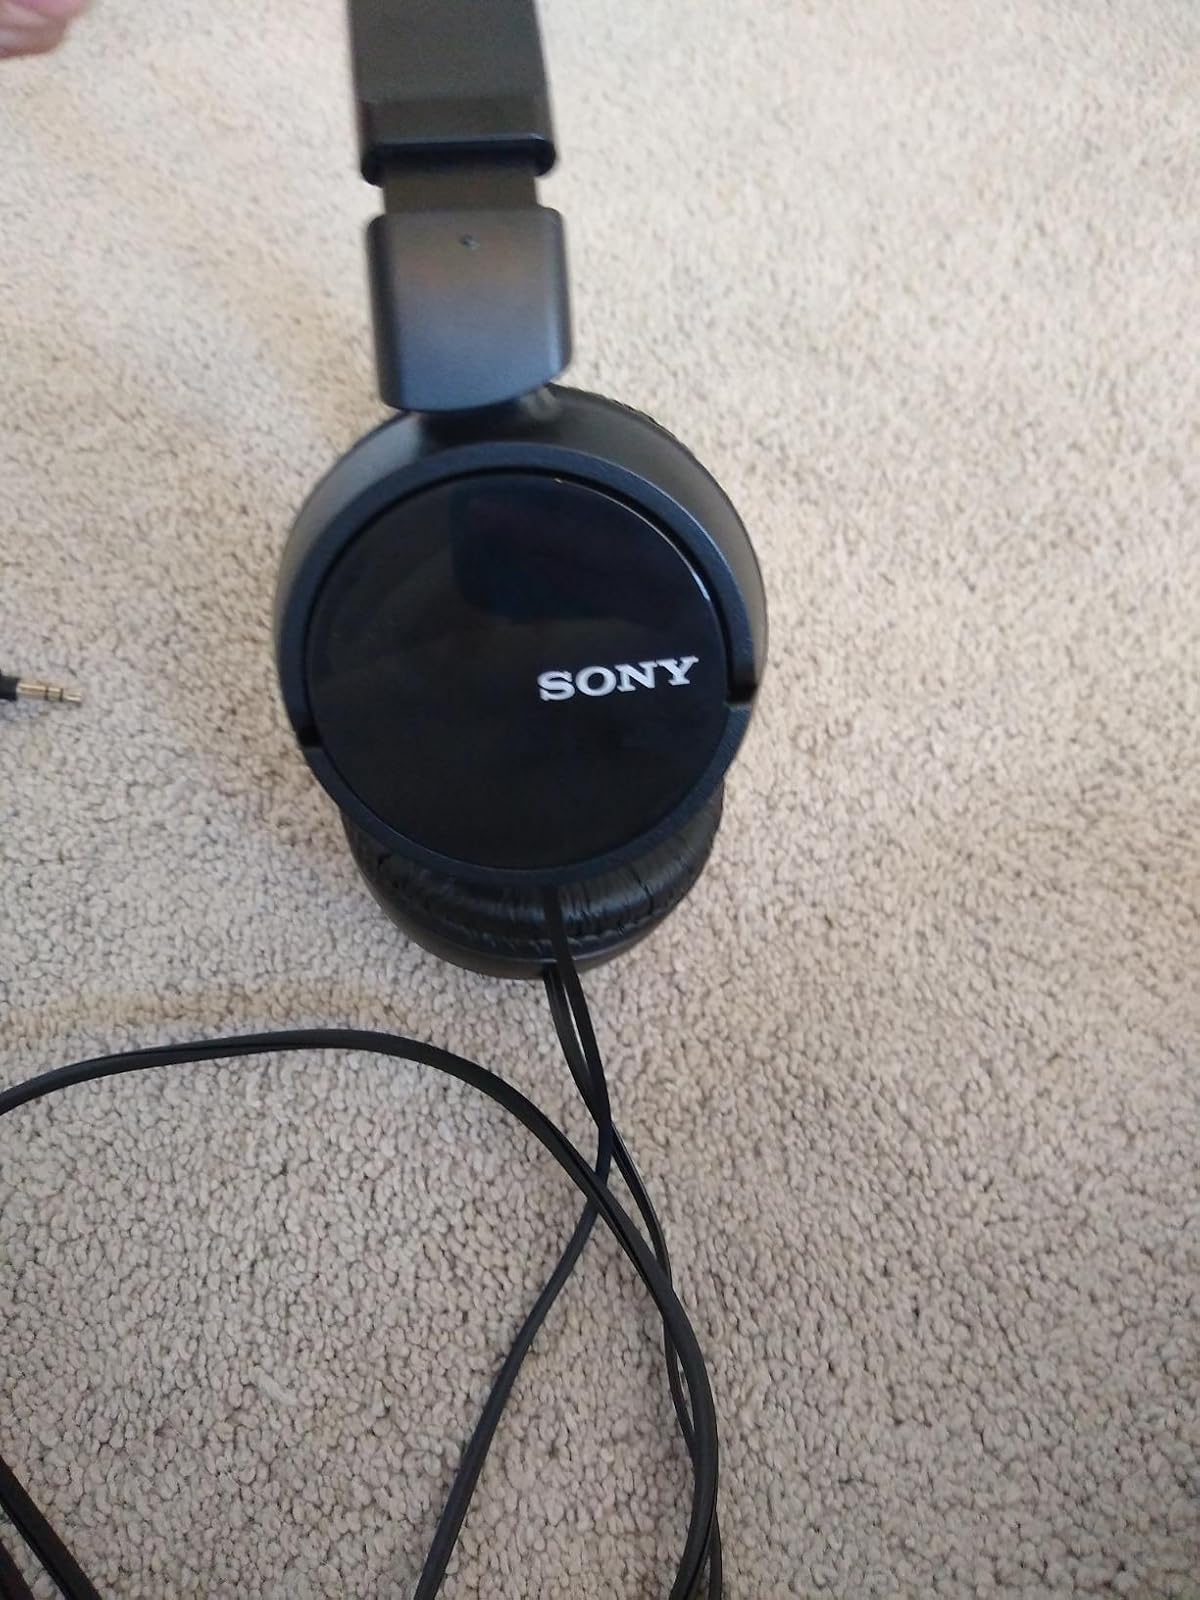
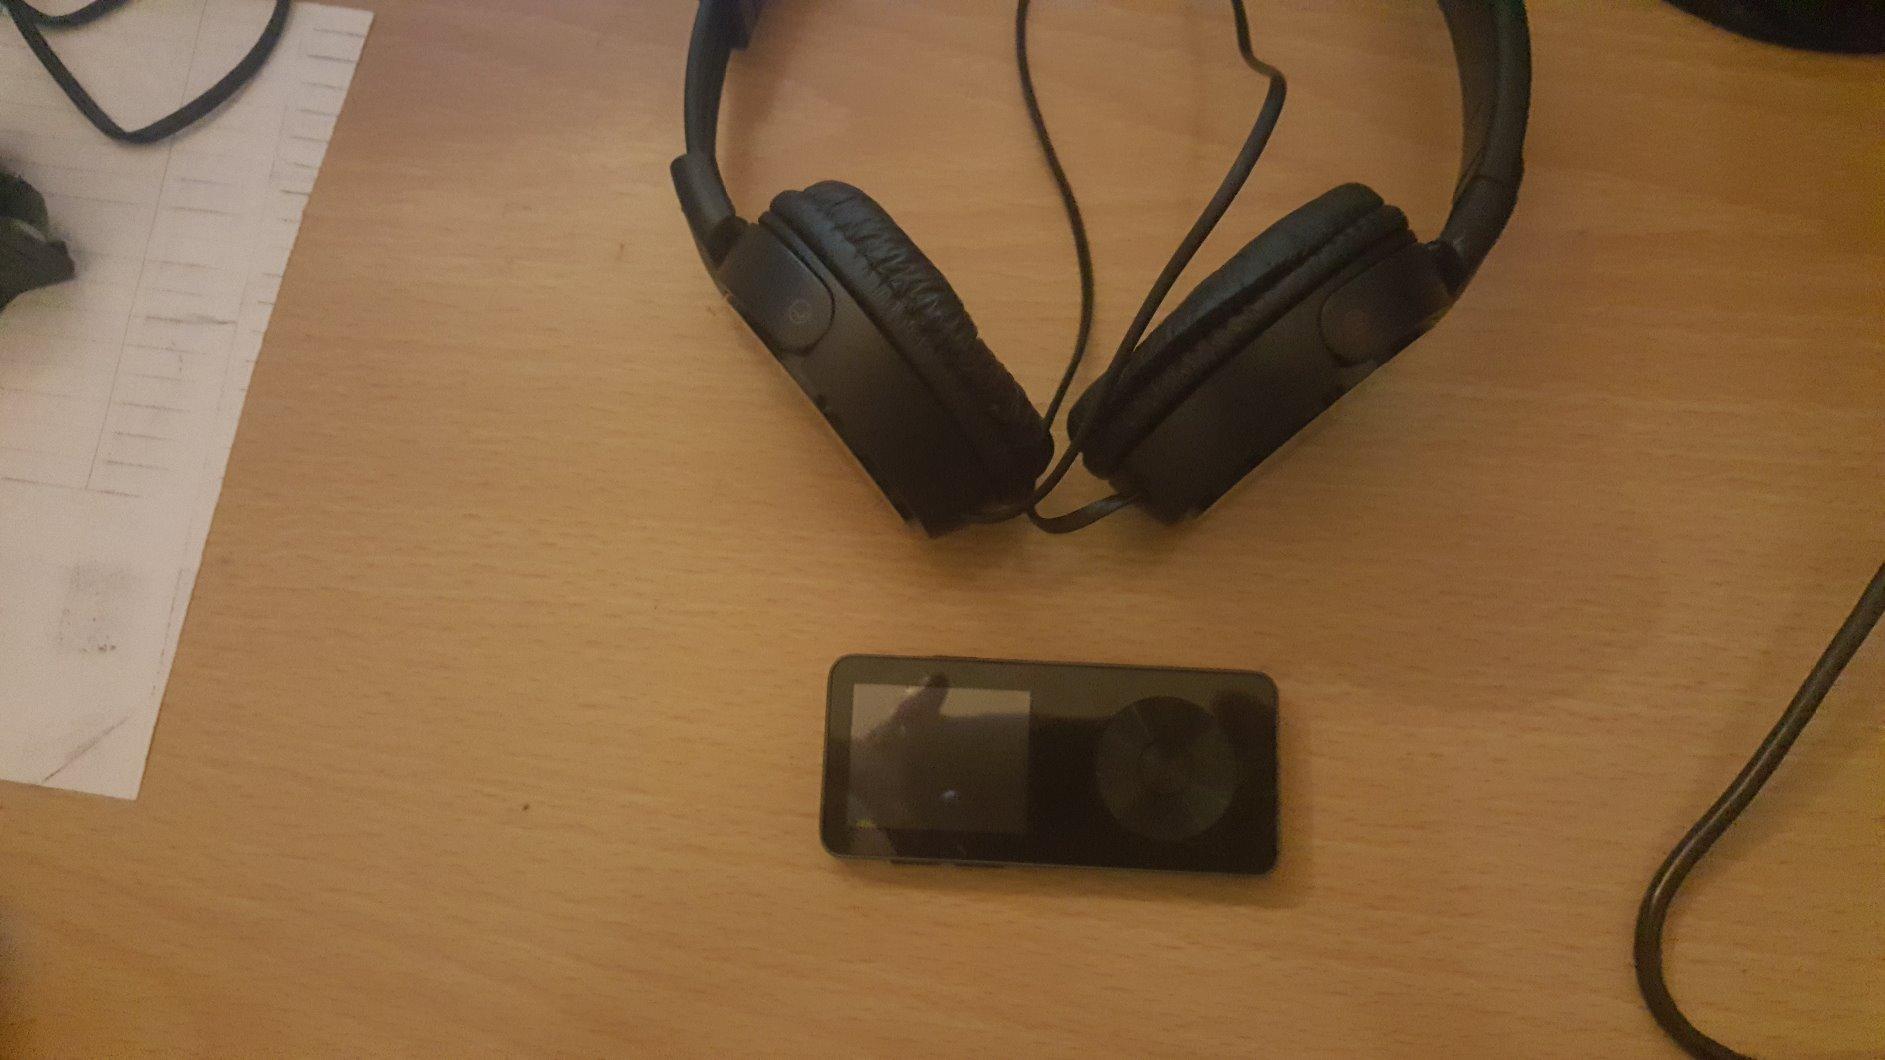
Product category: headphones
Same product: yes